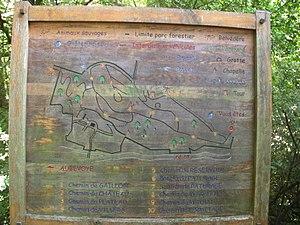
Villers-sur-le-Roule - carte des sentiers pédestres entre Villers et Gaillon - prise dans les hauteurs du château de Tournebut
Villers-sur-le-Roule est une commune française située dans le département de l'Eure, en région Normandie.